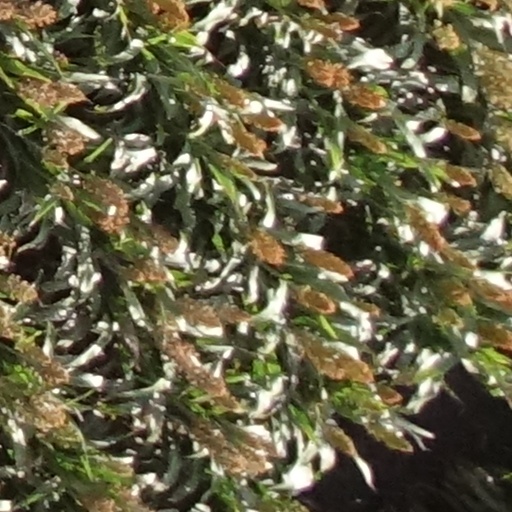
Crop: sorghum